Les cadeaux de Noël

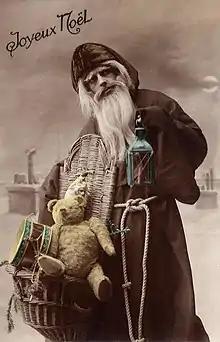
Père Noël depicted on a 1910 French postcard

Pierre and his brother and sisters are in the ruins of their family's farmhouse. It had been burnt down by advancing German soldiers who had also killed their parents. While their older sister Clara goes to the village in search of bread, Pierre, Louis and Emma, still believing that Père Noël will visit them on Christmas Eve, leave their shoes by the broken hearth in the hope that they will be filled with gifts the next morning. Clara returns and tells them that Père Noël will not come this year. The disappointed children begin to pray that this will not be so. Père John, an elderly neighbour whose daughter had been killed by the Germans, hears their sad prayer and arrives disguised as Père Noël.